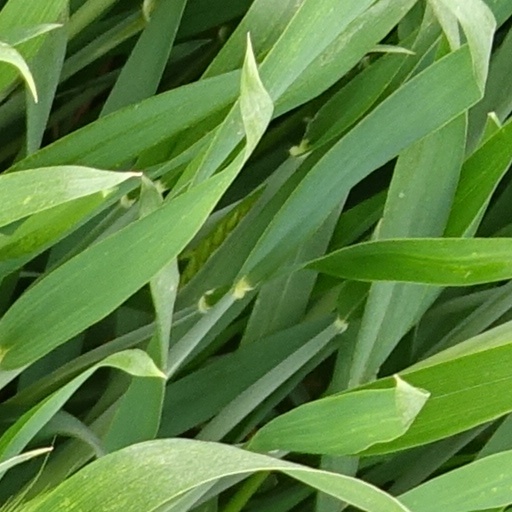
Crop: wheat